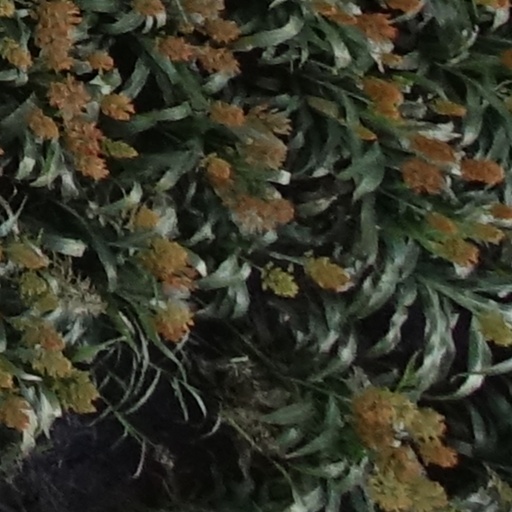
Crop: sorghum